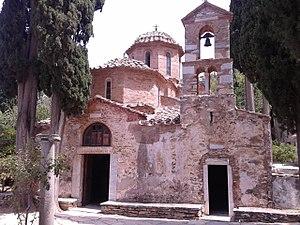
Le Monastère de Kaisariani est un monastère orthodoxe de rite byzantin bâti sur le flanc nord du Mont Hymette, près d'Athènes en Grèce.